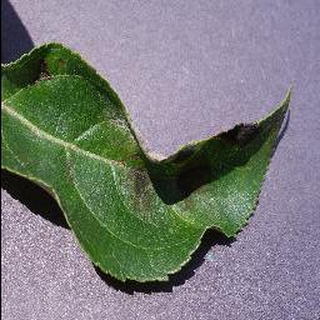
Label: apple_apple_scab